Herbicidal warfare

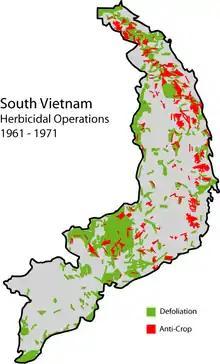
Map of herbicide usage during the Vietnam war.

Ranch Hand started as a limited program of defoliation of border areas, security perimeters, and crop destruction. As the conflict continued, the anti-crop mission took on more prominence, and (along with other agents) defoliants became used to compel civilians to leave Viet Cong-controlled territories for government-controlled areas. It was also used experimentally for large area forest burning operations that failed to produce the desired results. Defoliation was judged in 1963 as improving visibility in jungles by 30–75% horizontally, and 40–80% vertically. Improvements in delivery systems by 1968 increased this to 50–70% horizontally, and 60–90% vertically. Ranch Hand pilots were the first to make an accurate 1:125,000 scale map of the Ho Chi Minh trail south of Tchepone, Laos by defoliating swaths perpendicular to the trail every half mile or so.